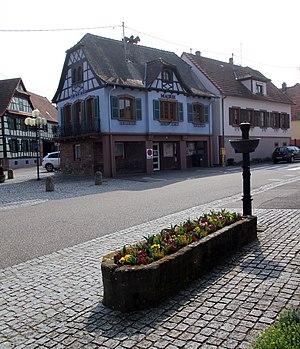
Morsbronn-les-Bains est une commune française située dans le département du Bas-Rhin, en région Grand-Est.